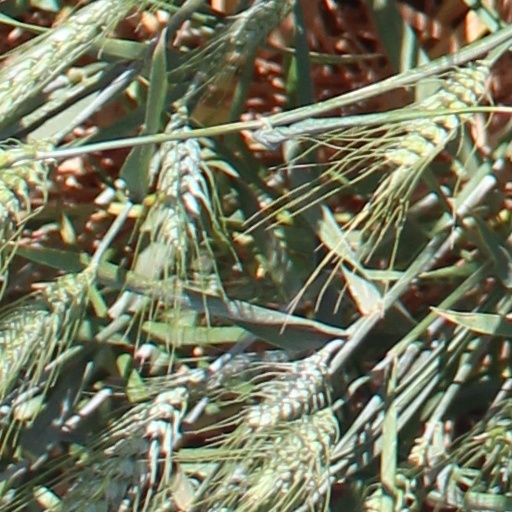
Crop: wheat